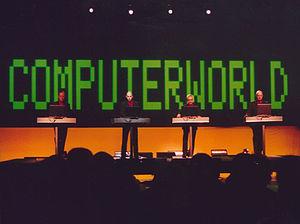
Kraftwerk [ˈkʀaftvɛʁk] est un groupe de musique électronique allemand originaire de Düsseldorf. Il joue un rôle prépondérant dans le développement de cette musique. Ses productions novatrices et expérimentales ont influencé un certain nombre de groupes new wave des années 1980 et bon nombre de leurs titres sont échantillonnés dans le hip-hop des années 1980, la house et la techno du début des années 1990.
La culture de l'Allemagne, pays de l'Europe centrale, désigne d'abord les pratiques culturelles observables de ses habitants.